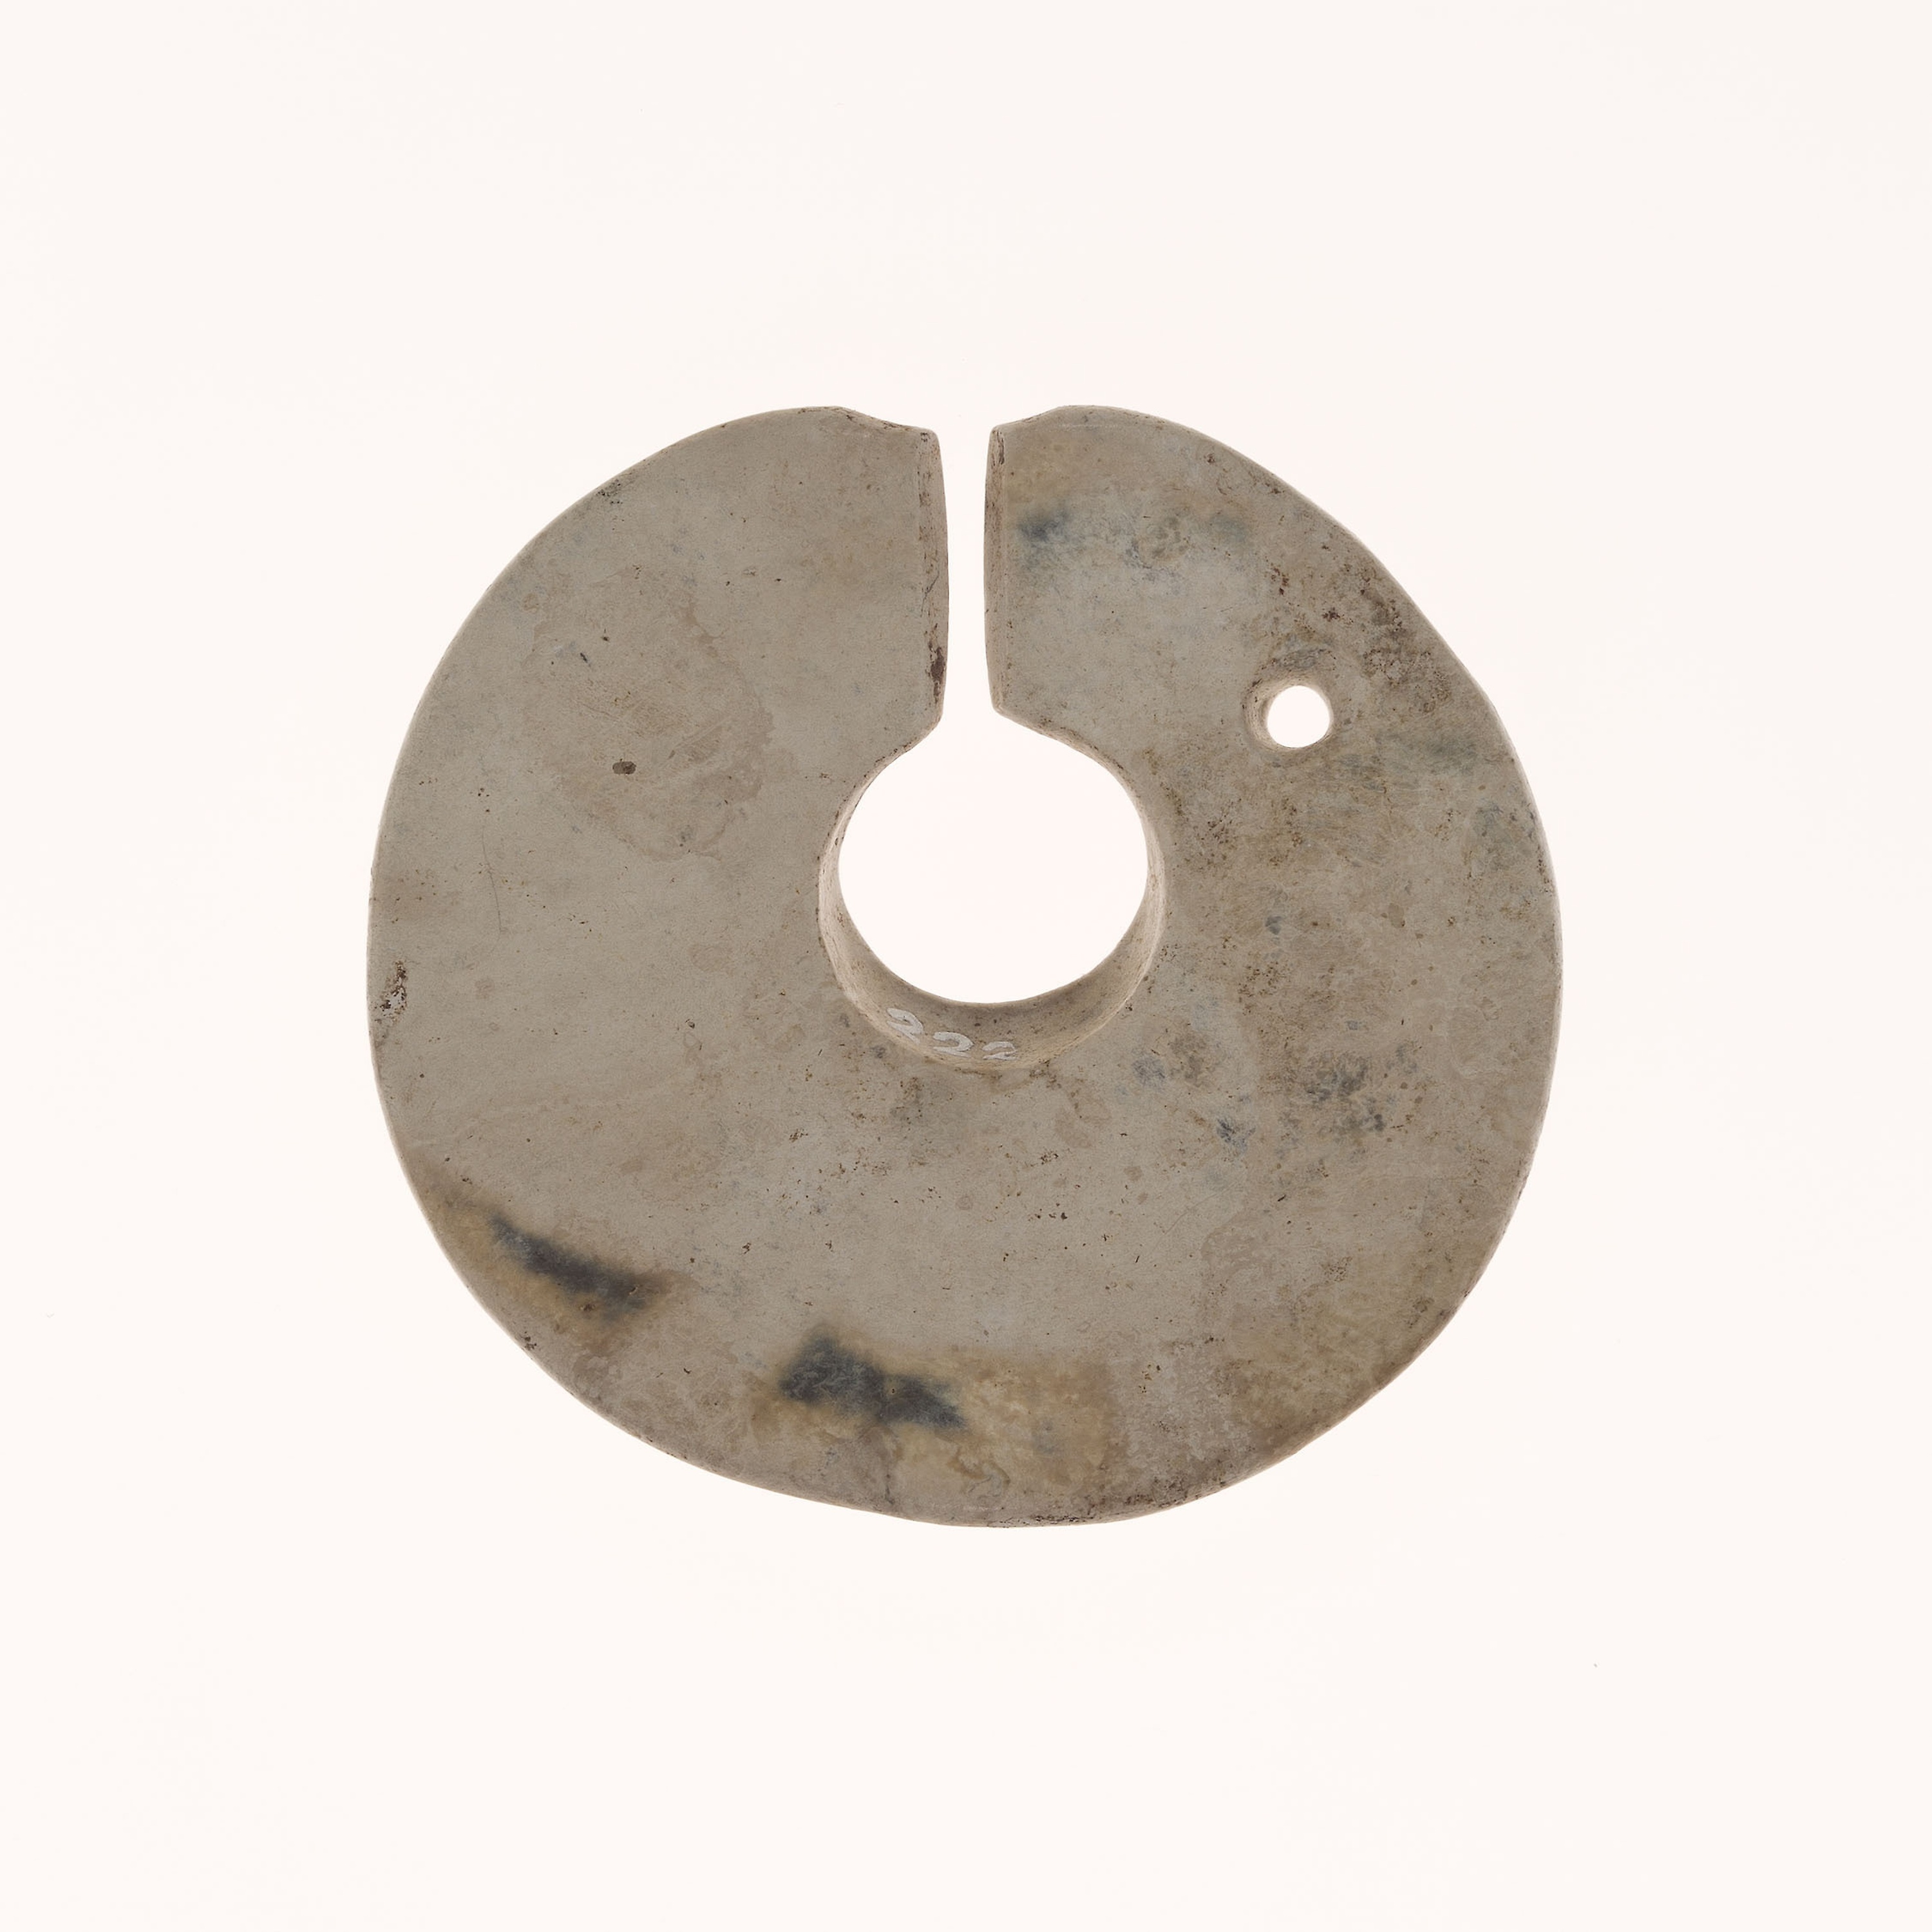
circle, washer, metal